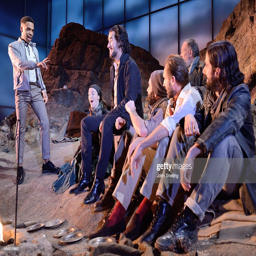
actor and company during a dress rehearsal by dramatist .